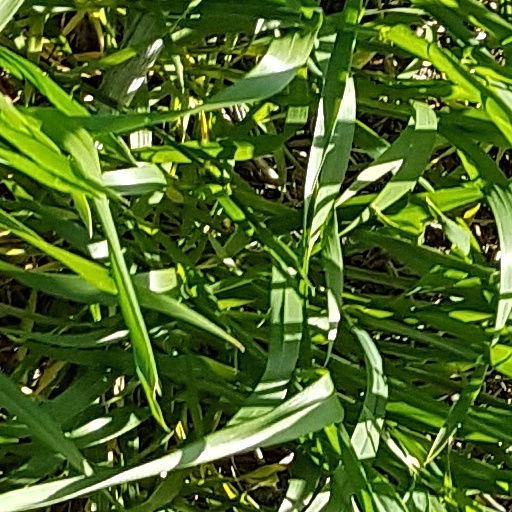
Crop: wheat